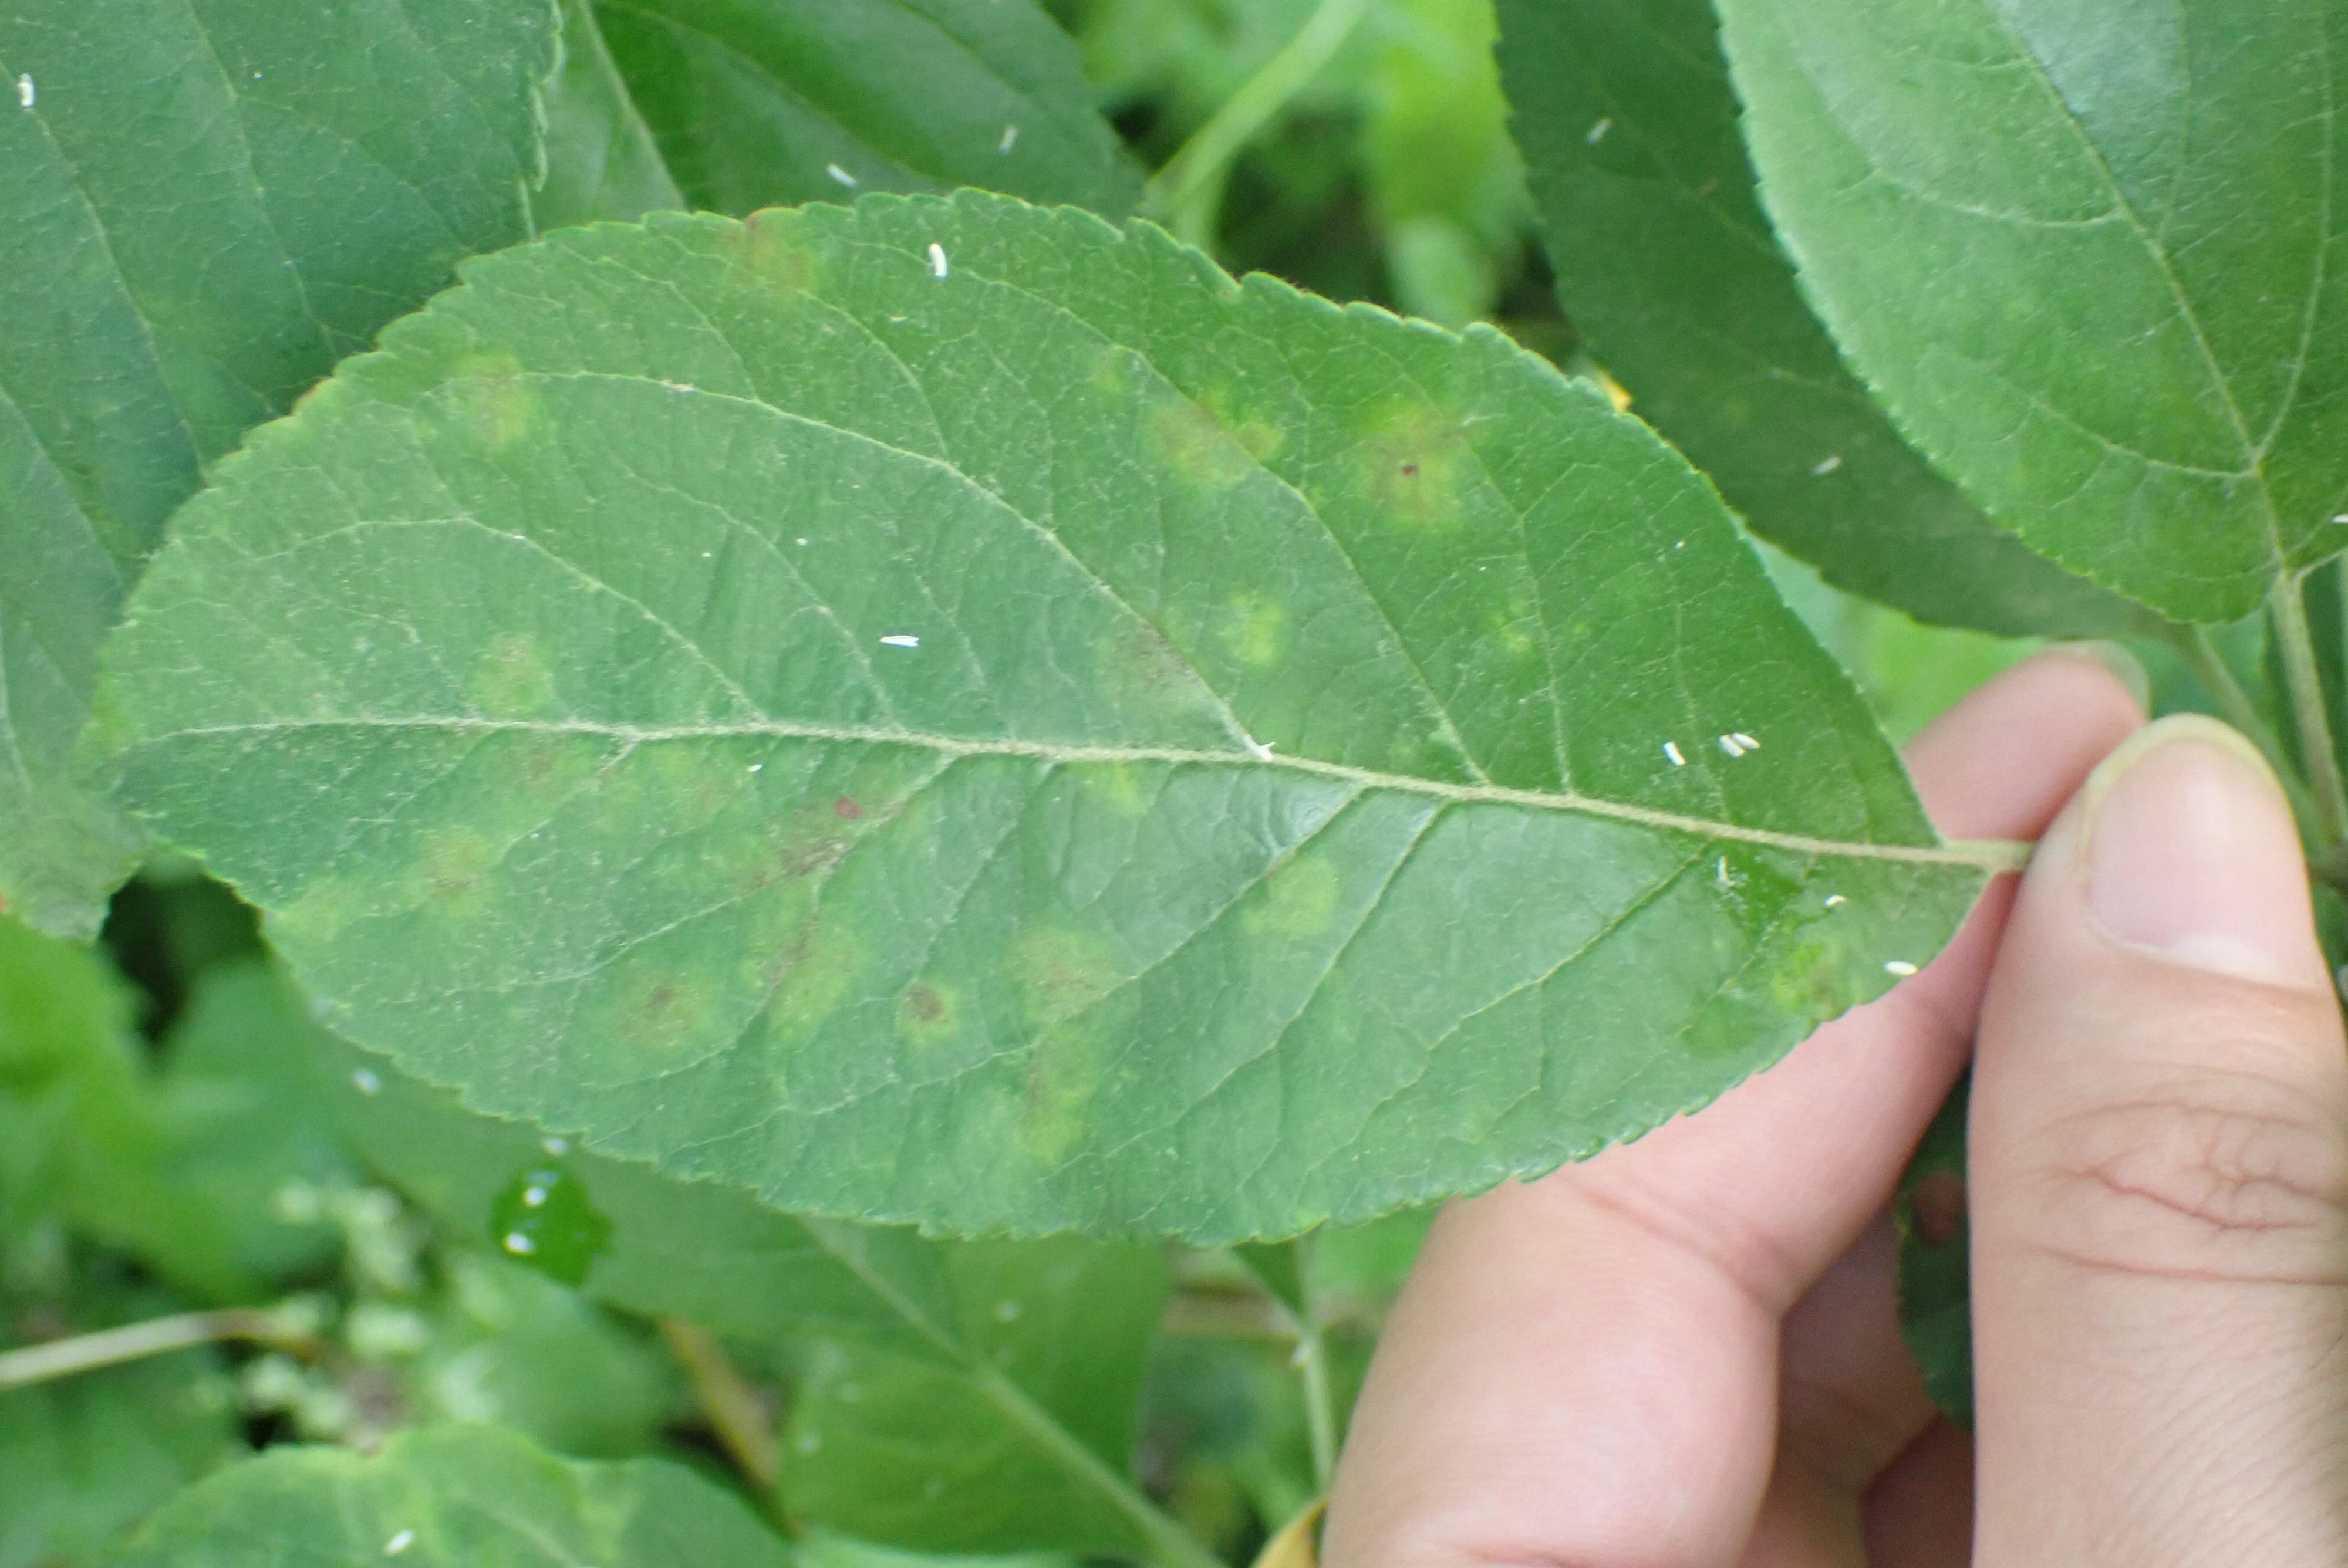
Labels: scab